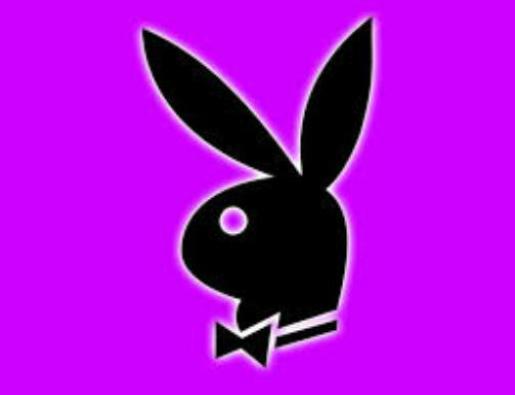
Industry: Clothes